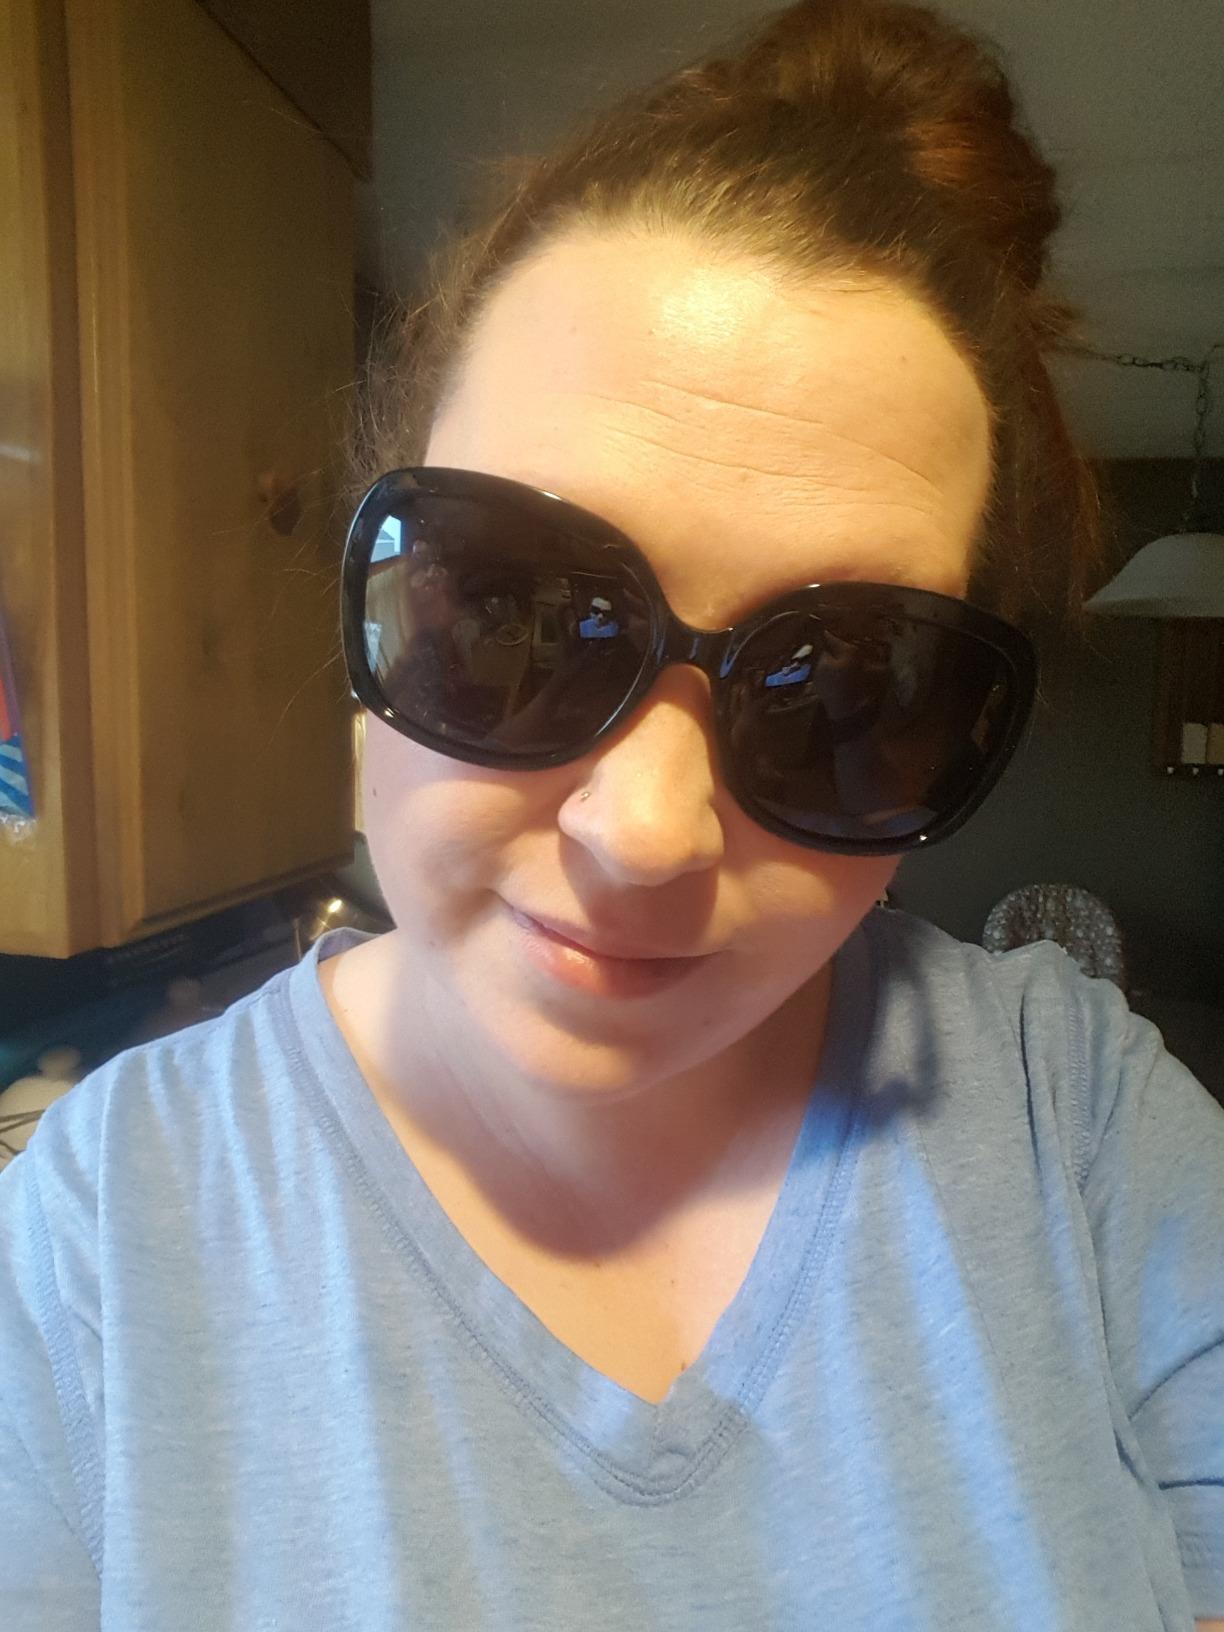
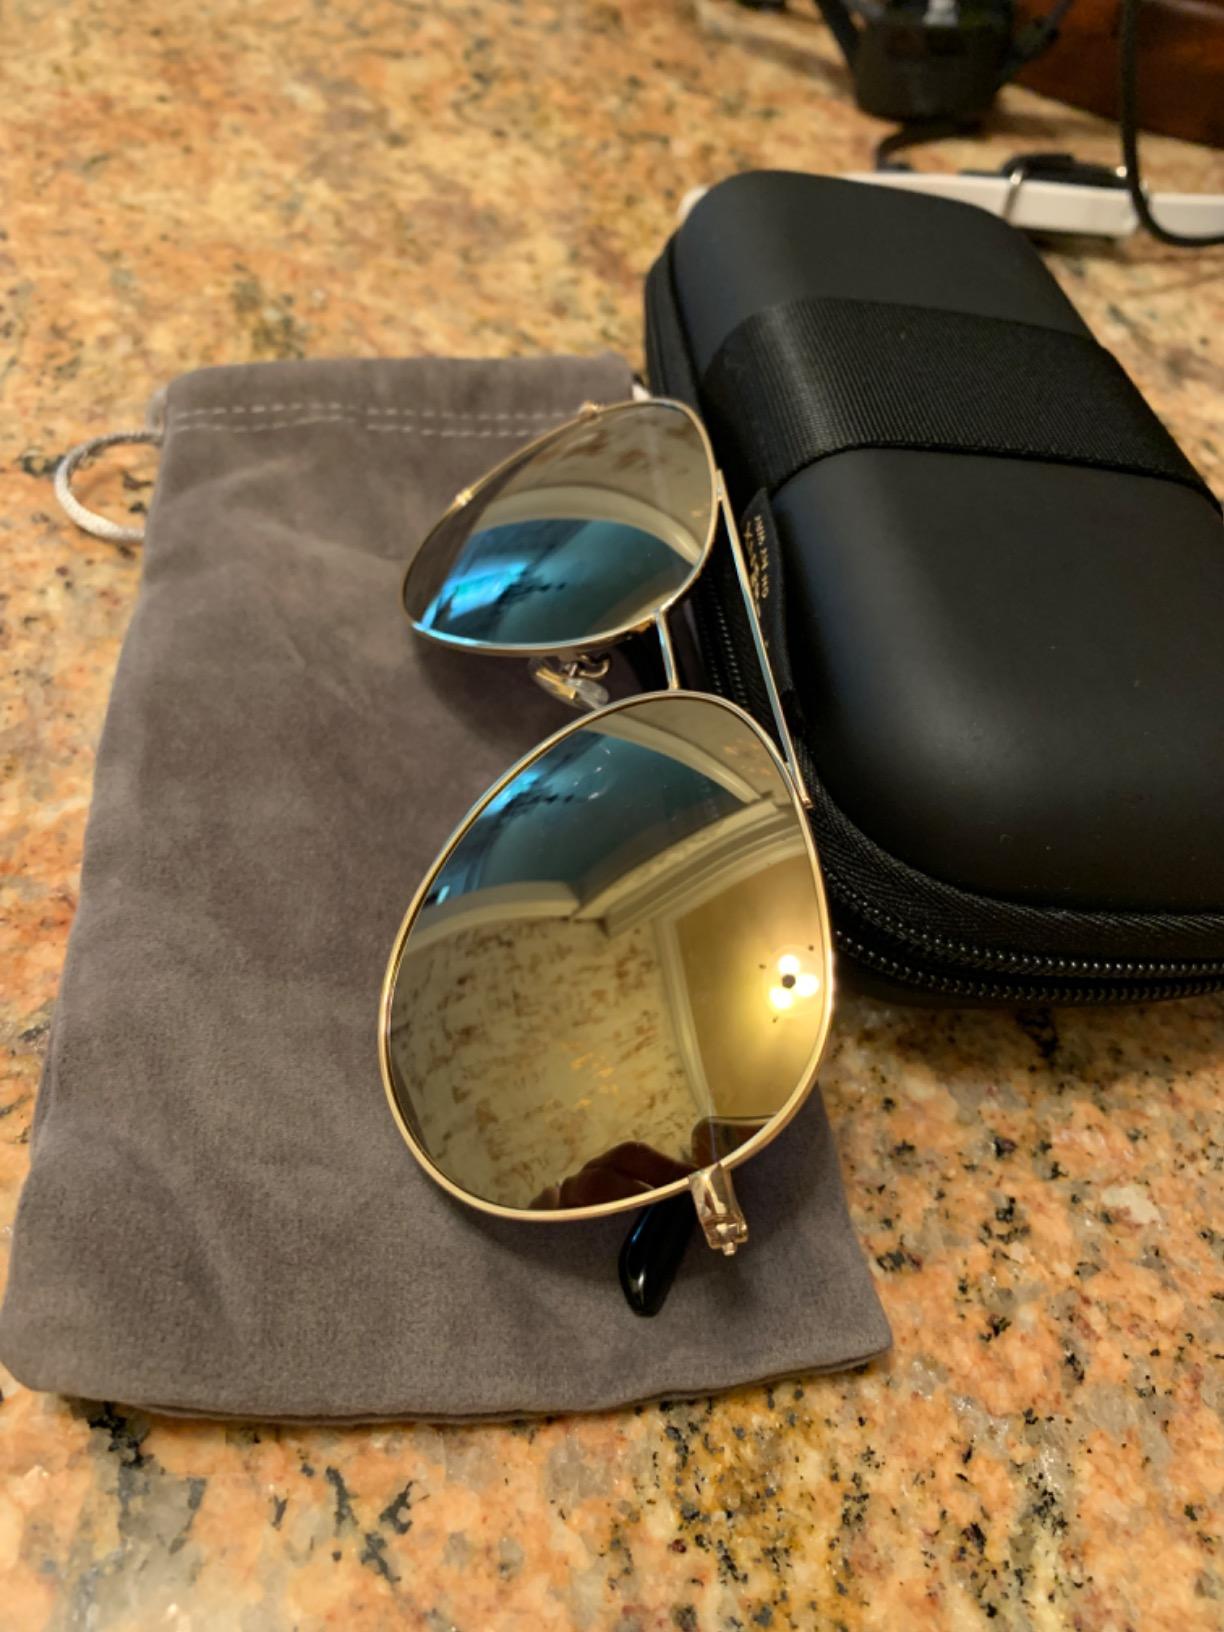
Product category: accessories_sunglasses
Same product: no